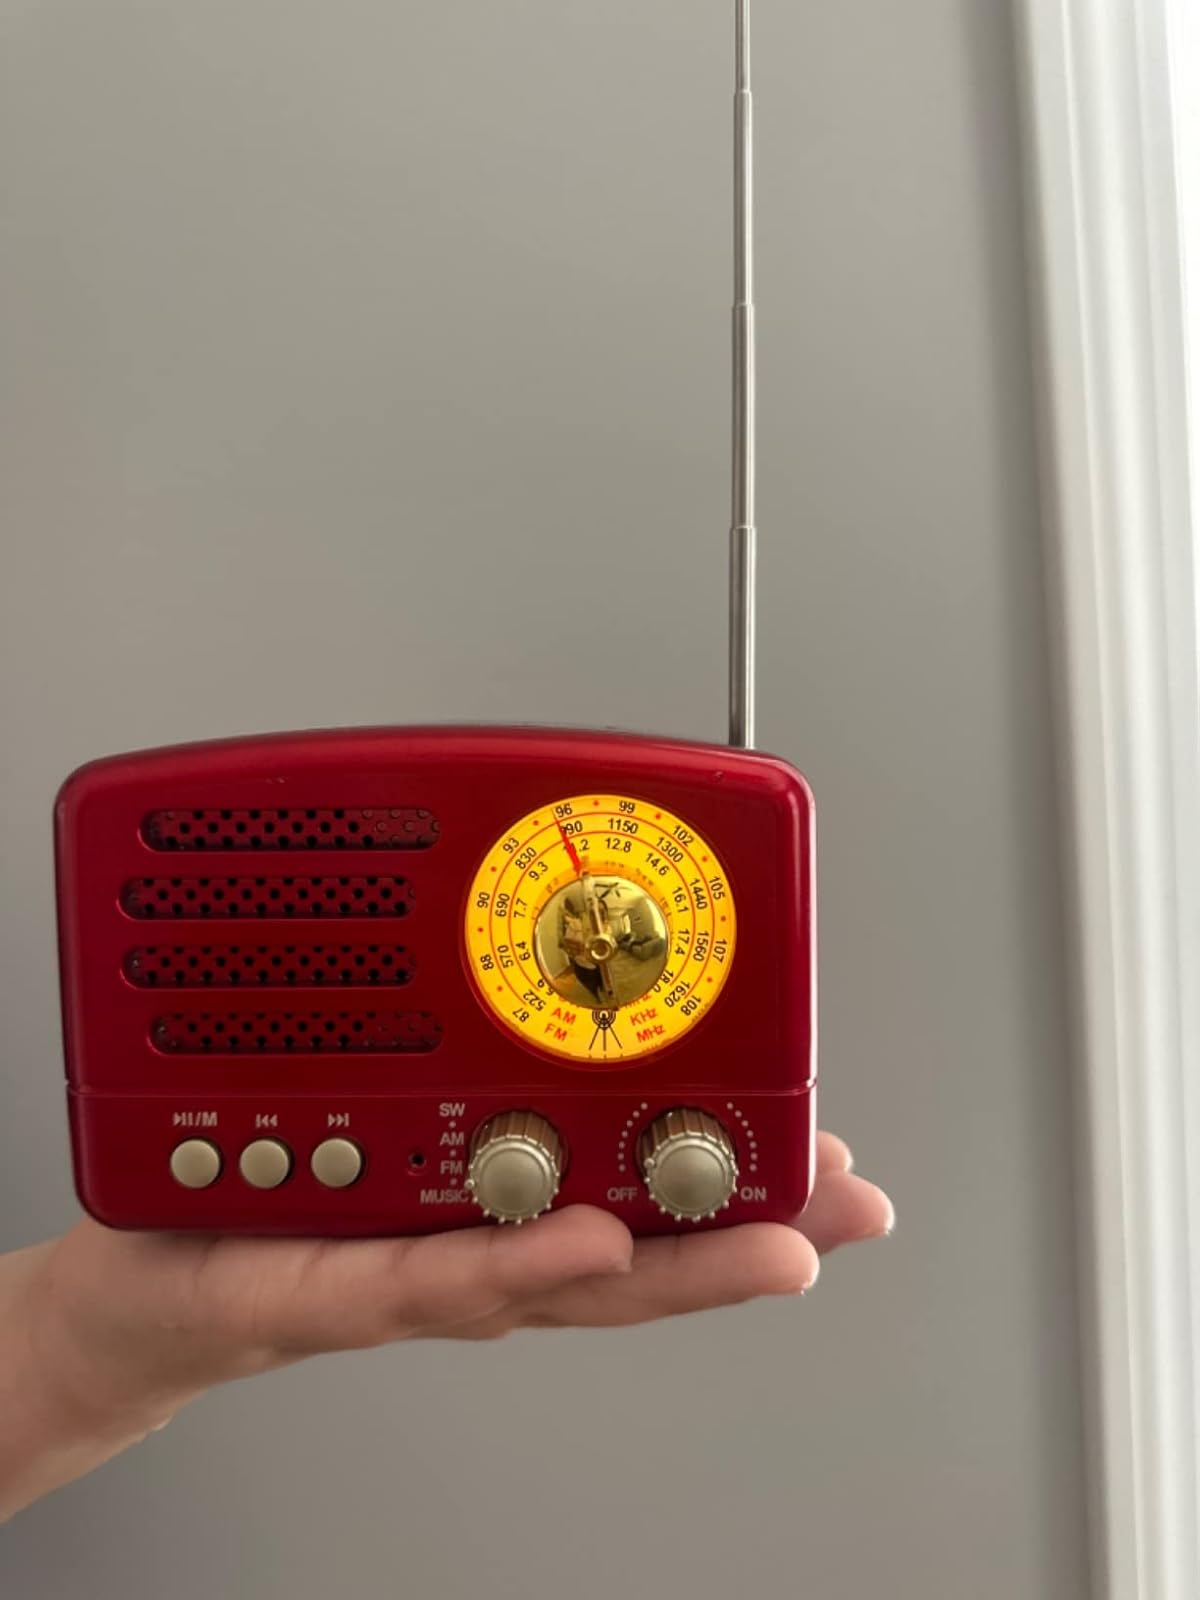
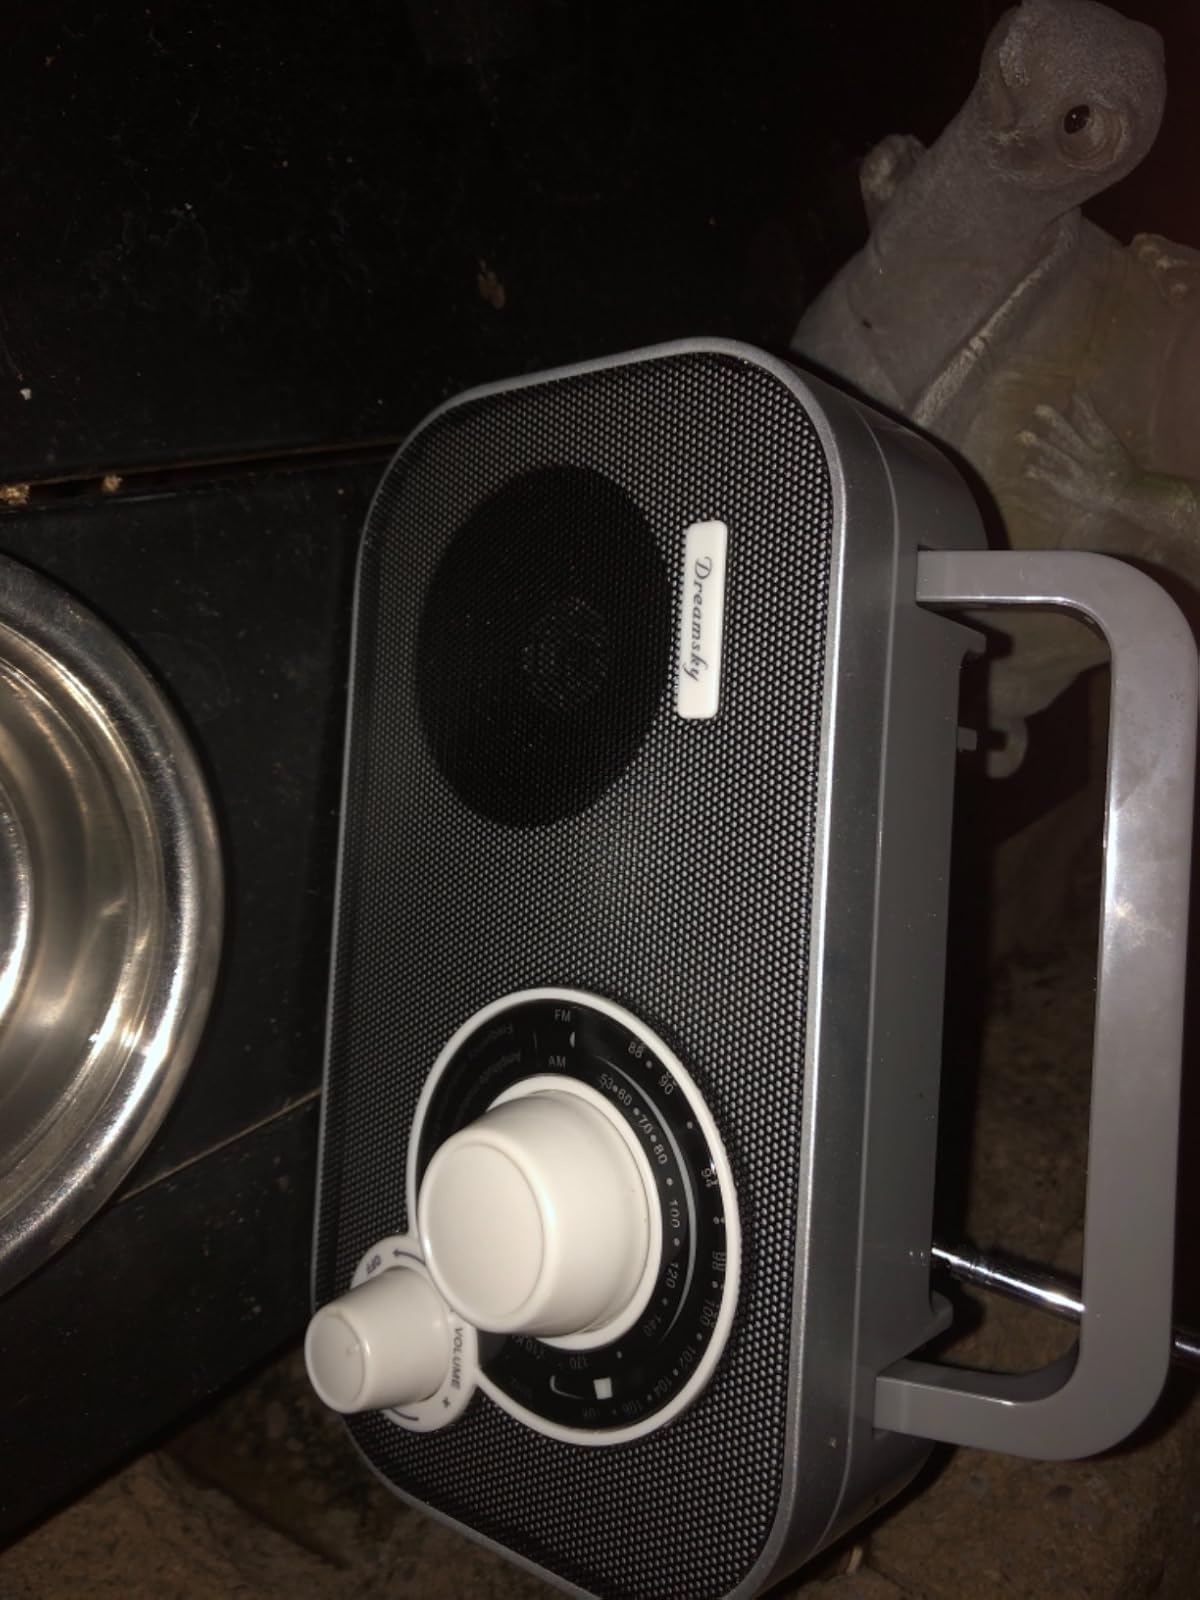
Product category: radio
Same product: no